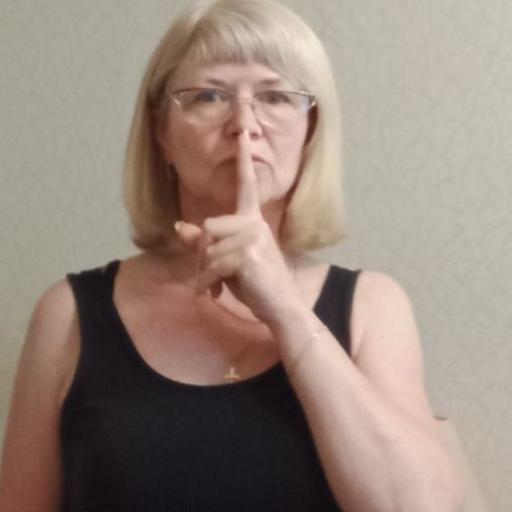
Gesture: mute